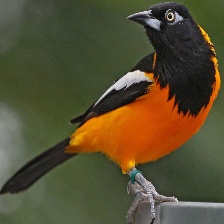
Species: VENEZUELIAN TROUPIAL
Scientific name: ICTERUS ICTERUS